First Battle of Amman

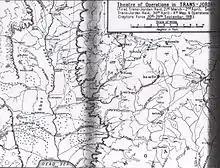
sketch map shows all the towns, roads and main geographic features

The 3rd Light Horse Regiment (1st Light Horse Brigade) occupied Es Salt in the evening of 25 March with the 179th Brigade of the 60th (London) Division entering the town at midnight. Es Salt, was garrisoned by the 60th (London) Division and the 6th Squadron, Wellington Mounted Rifles Regiment (New Zealand Mounted Rifles Brigade). While the two brigades of the Anzac Mounted Division; the New Zealand Mounted Rifles and the 2nd Light Horse Brigades with the Imperial Camel Corps Brigade were to climb directly from the Jordan Valley up to the plateau riding towards Amman following tracks further south through Na'ur, concentrated at Ain es Sir cross roads next morning, 26 March.